Evonik Industries

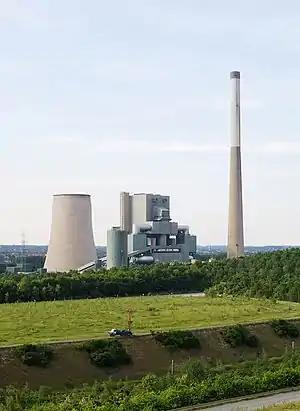
Evonik Industries operated Bergkamen Power Station

The former energy business portion of Evonik was operated through Evonik Steag GmbH (formerly STEAG), which is the fifth largest power company in Germany, based in Essen. The company operates fourteen hard coal-fired power plants, of which eleven are located in Germany, and one in Turkey, one in Colombia and one in the Philippines, and two industrial power plants. It also operates in the field of transport, processing and distribution of hard coal, coke and byproducts from coal processing, as well as in the field of gas supply, transport and trading. In December 2010, Evonik Industries signed an agreement to sell 51% of shares in its energy business to a consortium of municipal utilities in Germany's Rhine-Ruhr region. The agreement was finalized on 2 March 2011. The remaining 49% were acquired by the consortium for €570 million in August 2014.